Ferdinand Wolf

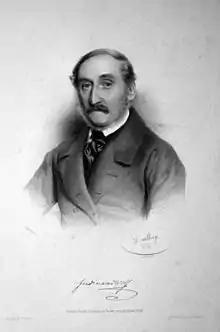
Ferdinand Wolf (lithograph 1853)

Ferdinand Wolf (8 December 1796, Vienna – 18 February 1866, Vienna) was a scholar of Romance studies from Austria. He was an author of literary studies as well as a publisher of periodicals, including the "Jahrbuch für Romanische und Englische Literatur".